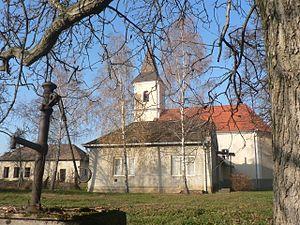
Farná est un village de Slovaquie situé dans la région de Nitra.